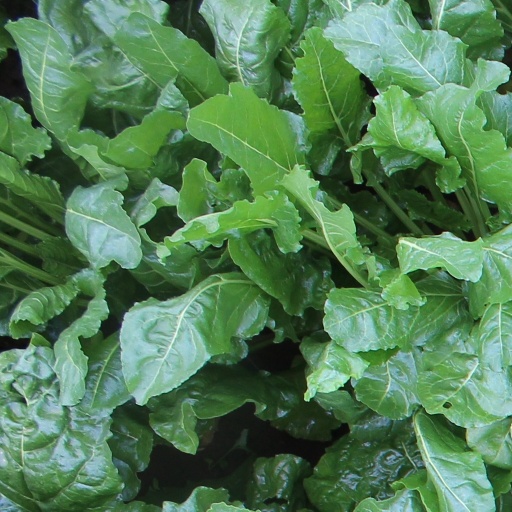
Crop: sugar beet